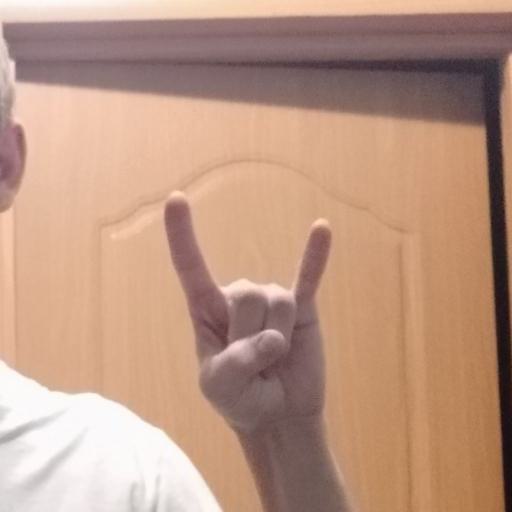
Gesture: rock